Inigo Triggs

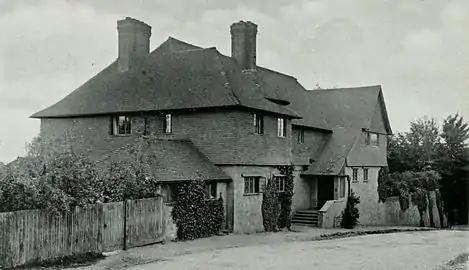
"Broad Dene", Haslemere, designed by Inigo Triggs and W. F. Unsworth for the artist Walter Tyndale, built in 1900.

Henry Inigo Triggs (1876–1923) was an English country house architect and designer of formal gardens, and author.